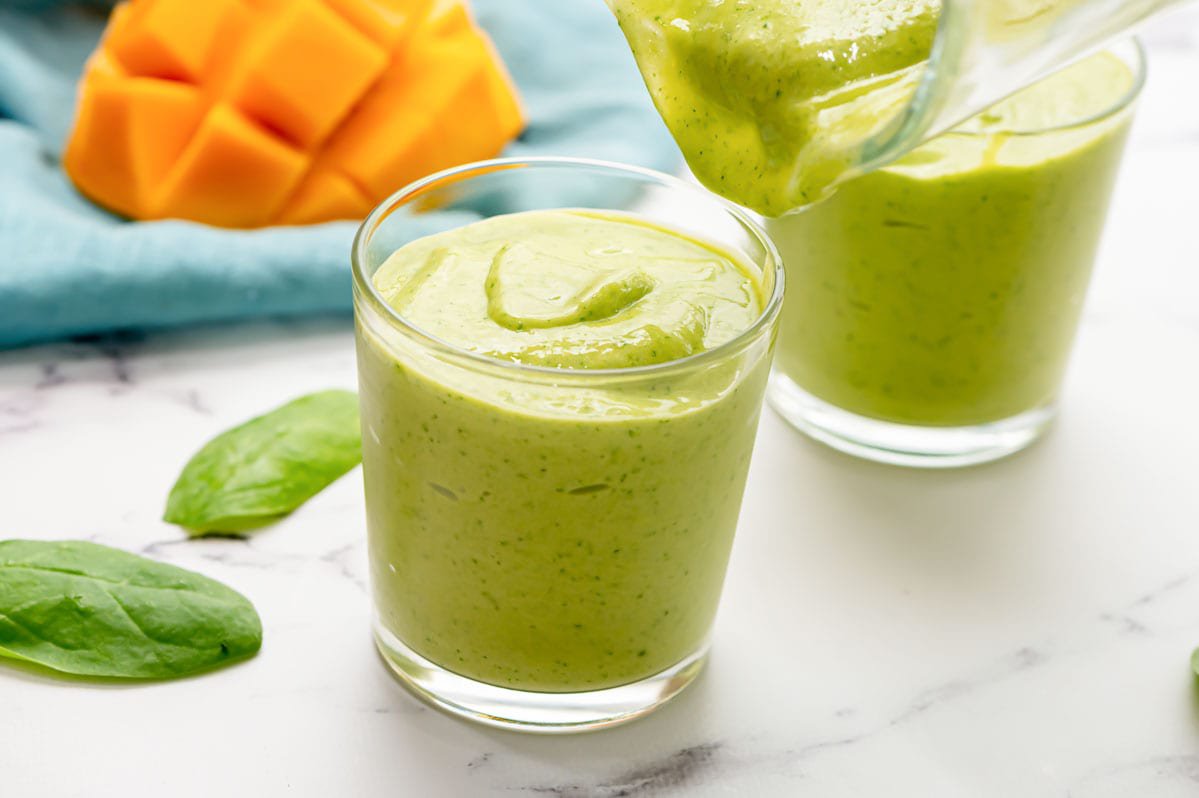
Label: Mango